IRIB Ofogh

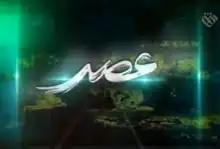
Frame from The Logo of "Time" program hosted and produced by Nader Talebzadeh

In the elementary design, it was planned that the programming on this channel will be based on an analytical approach to the issues of the Islamic Revolution. Currently, in addition to analytical programs, the Iranian-Islamic lifestyle and awareness raising in society are also addressed.